De Greep

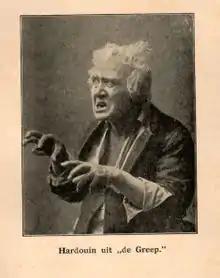
Publicity photo of De Greep showing Louis Bouwmeester as Jean-Marie Hardouin.

De Greep is a Dutch silent film from 1909, with a running time of eight minutes which was directed by Leon Boedels. De Greep was produced by "Filmfabriek F.A. Nöggerath" and is based on the French play "La Griffe" by Jean Sartène.